Interstate 20 in Georgia

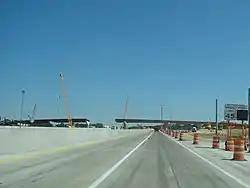
I-20 eastbound at the I-520 interchange. Flyover ramp under construction for I-20 westbound to I-520 eastbound.

I-20's path through Atlanta was designed in the late 1950s, during the era of segregation. The first segment opened between 1960 and 1963 from downtown Atlanta to Conyers. It was under construction from just south of Douglasville to downtown Atlanta, from Conyers to a point south of Social Circle, and from Evans to Augusta. By 1966, the highway was proposed from the Alabama state line to SR 5 in Douglasville, was open from Douglasville to the western part of Atlanta, under construction in the western part of Atlanta, was open from downtown Atlanta to US 278/SR 12 near Social Circle, was under construction from that point to SR 83 in Madison; proposed from Madison to the Warren–McDuffie county line, under construction from there to the South Carolina state line. Later that year, was open from Douglasville to the Social Circle area and from SR 383 on the Evans–Martinez city line to the South Carolina state line. In 1967, it was under construction from the Social Circle area to Siloam. It was open from US 221/SR 47 south of Appling to the South Carolina state line. In 1968, it was open from Douglasville to Madison and from just north of Thomson to the South Carolina state line. In 1969, the highway was open from Douglasville to US 129/US 441/SR 24 in Madison. In 1970, it was under construction from Madison to the Thomson area. In 1971, was open from Douglasville to SR 44 in Greensboro. In 1972, the highway was open from Douglasville to the South Carolina state line. In 1973, it was under construction from US 27/SR 1 in Bremen to Douglasville. In 1974, it was under construction from the Alabama state line to Douglasville. In 1975, it was open from Villa Rica to Douglasville. The last part of I-20 opened in 1977 between the Alabama state line and Villa Rica.